Seven Below

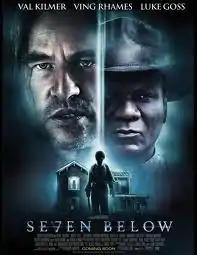
Theatrical Poster

Seven Below (stylized as Se7en Below; US title Seven Below Zero) is a 2012 horror-thriller American film directed by Kevin Carraway starring Val Kilmer, Ving Rhames and Luke Goss in lead roles.